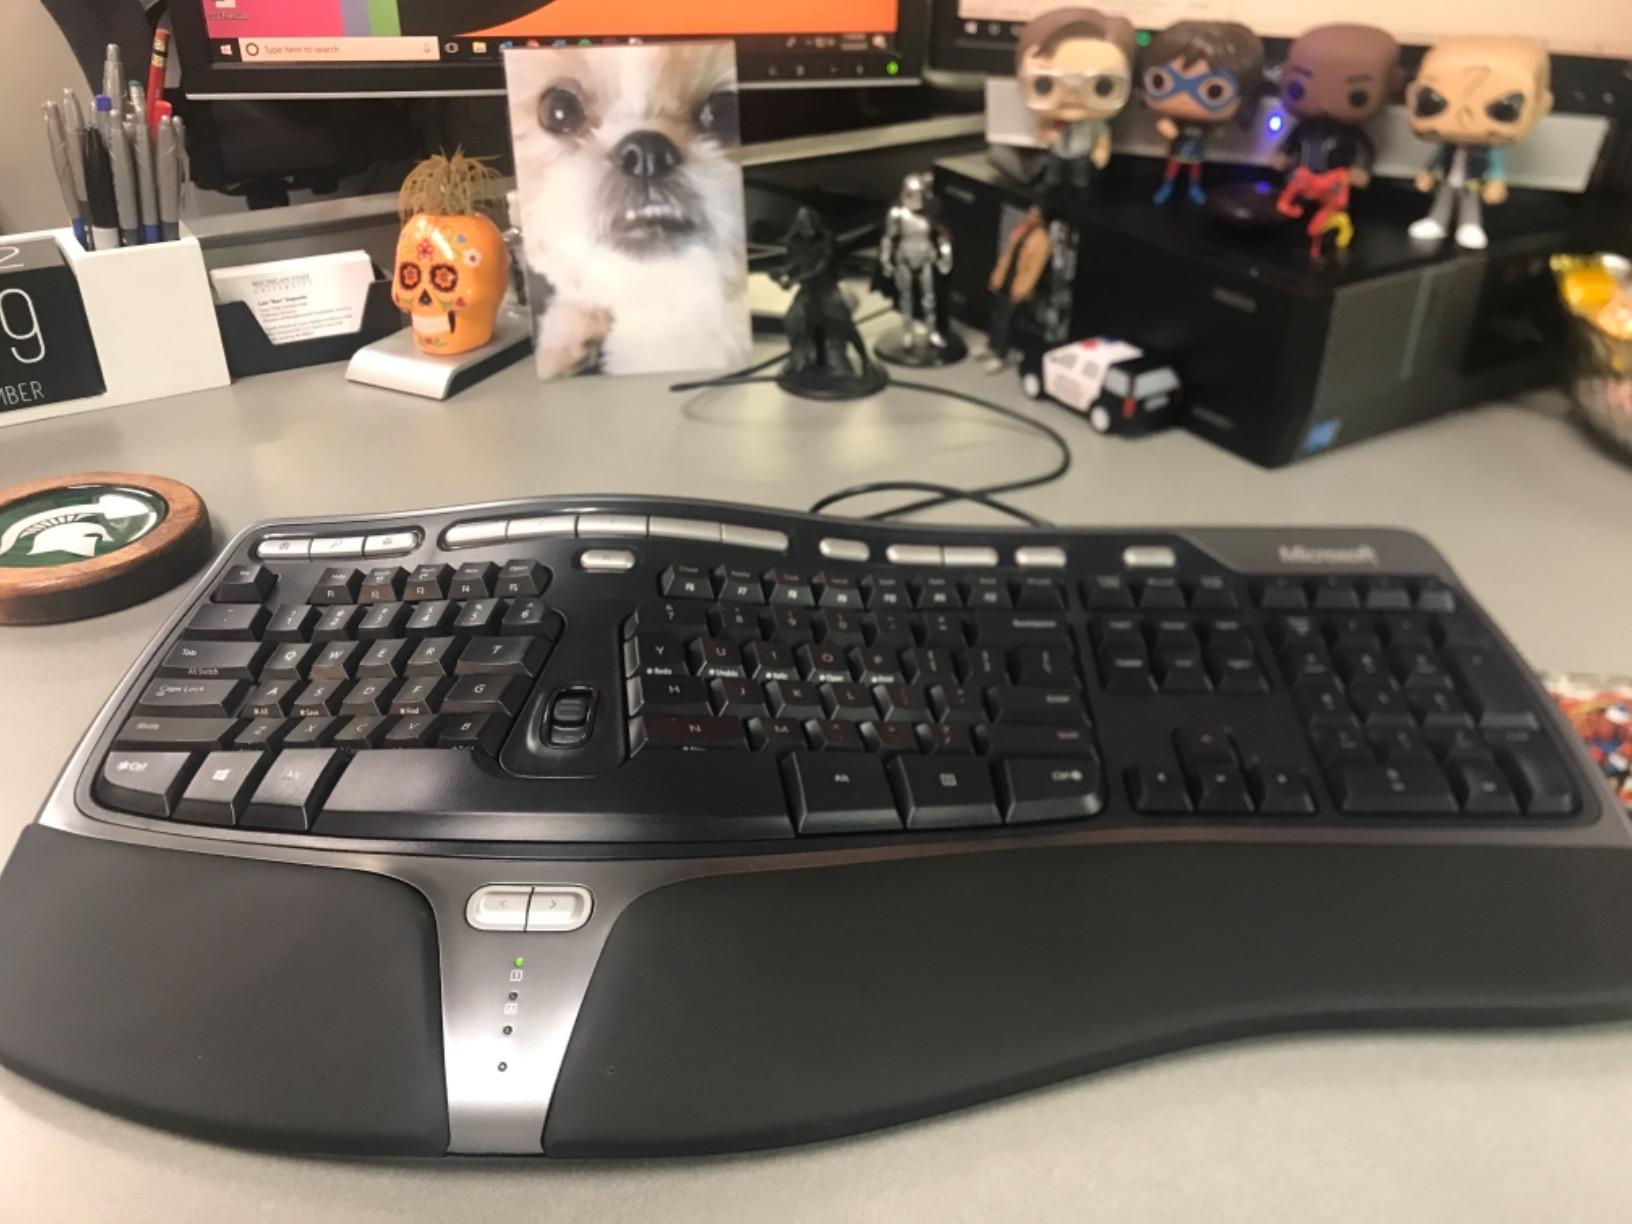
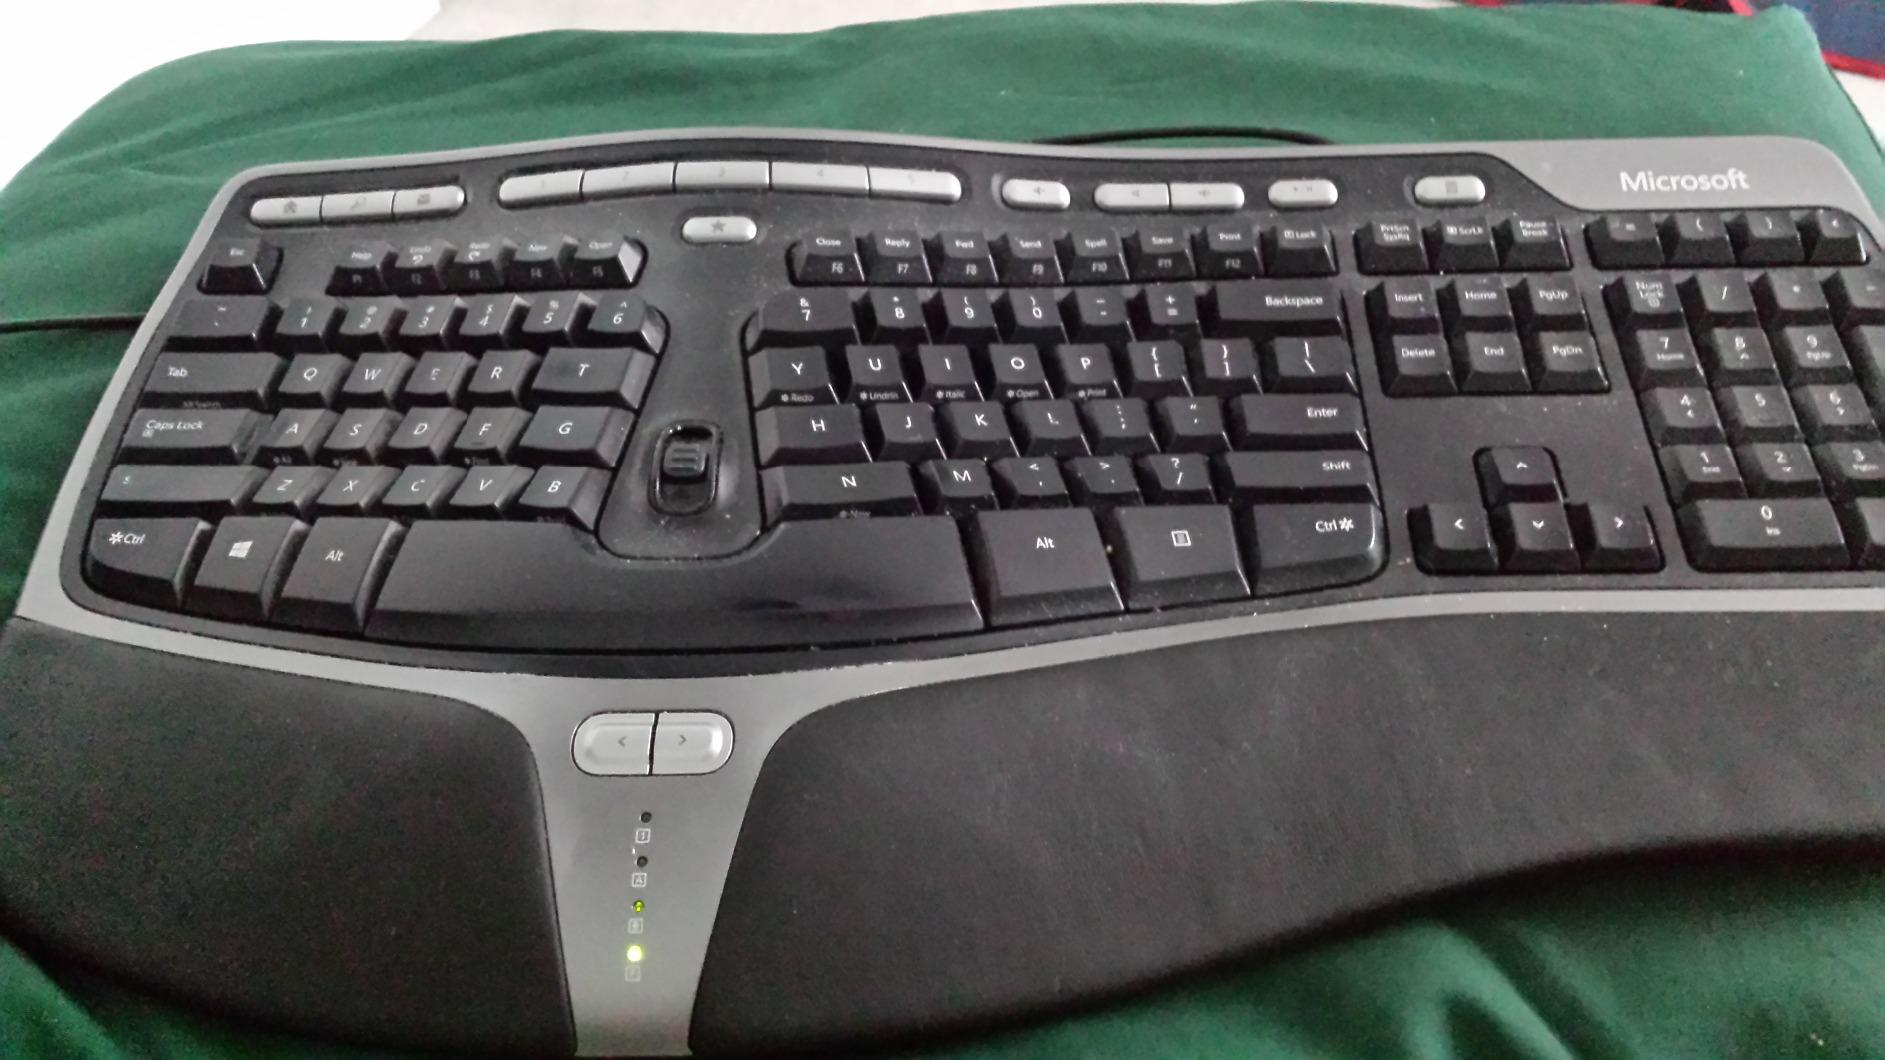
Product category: keyboard
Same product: yes